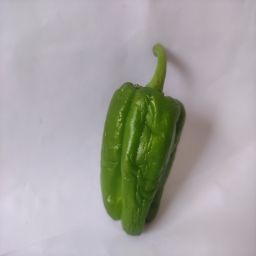
Crop: Bell Pepper
Quality: Ripe